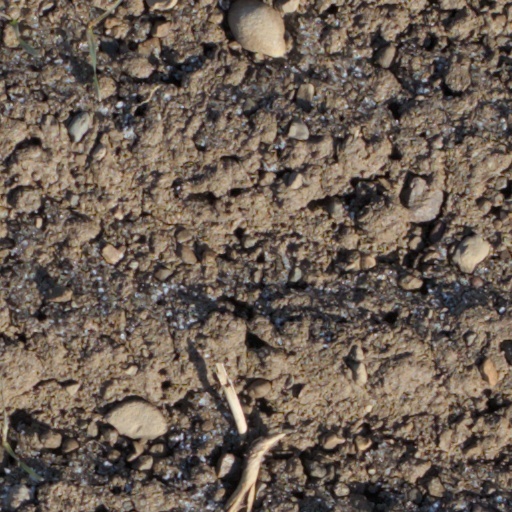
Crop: wheat